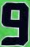
Number: 9